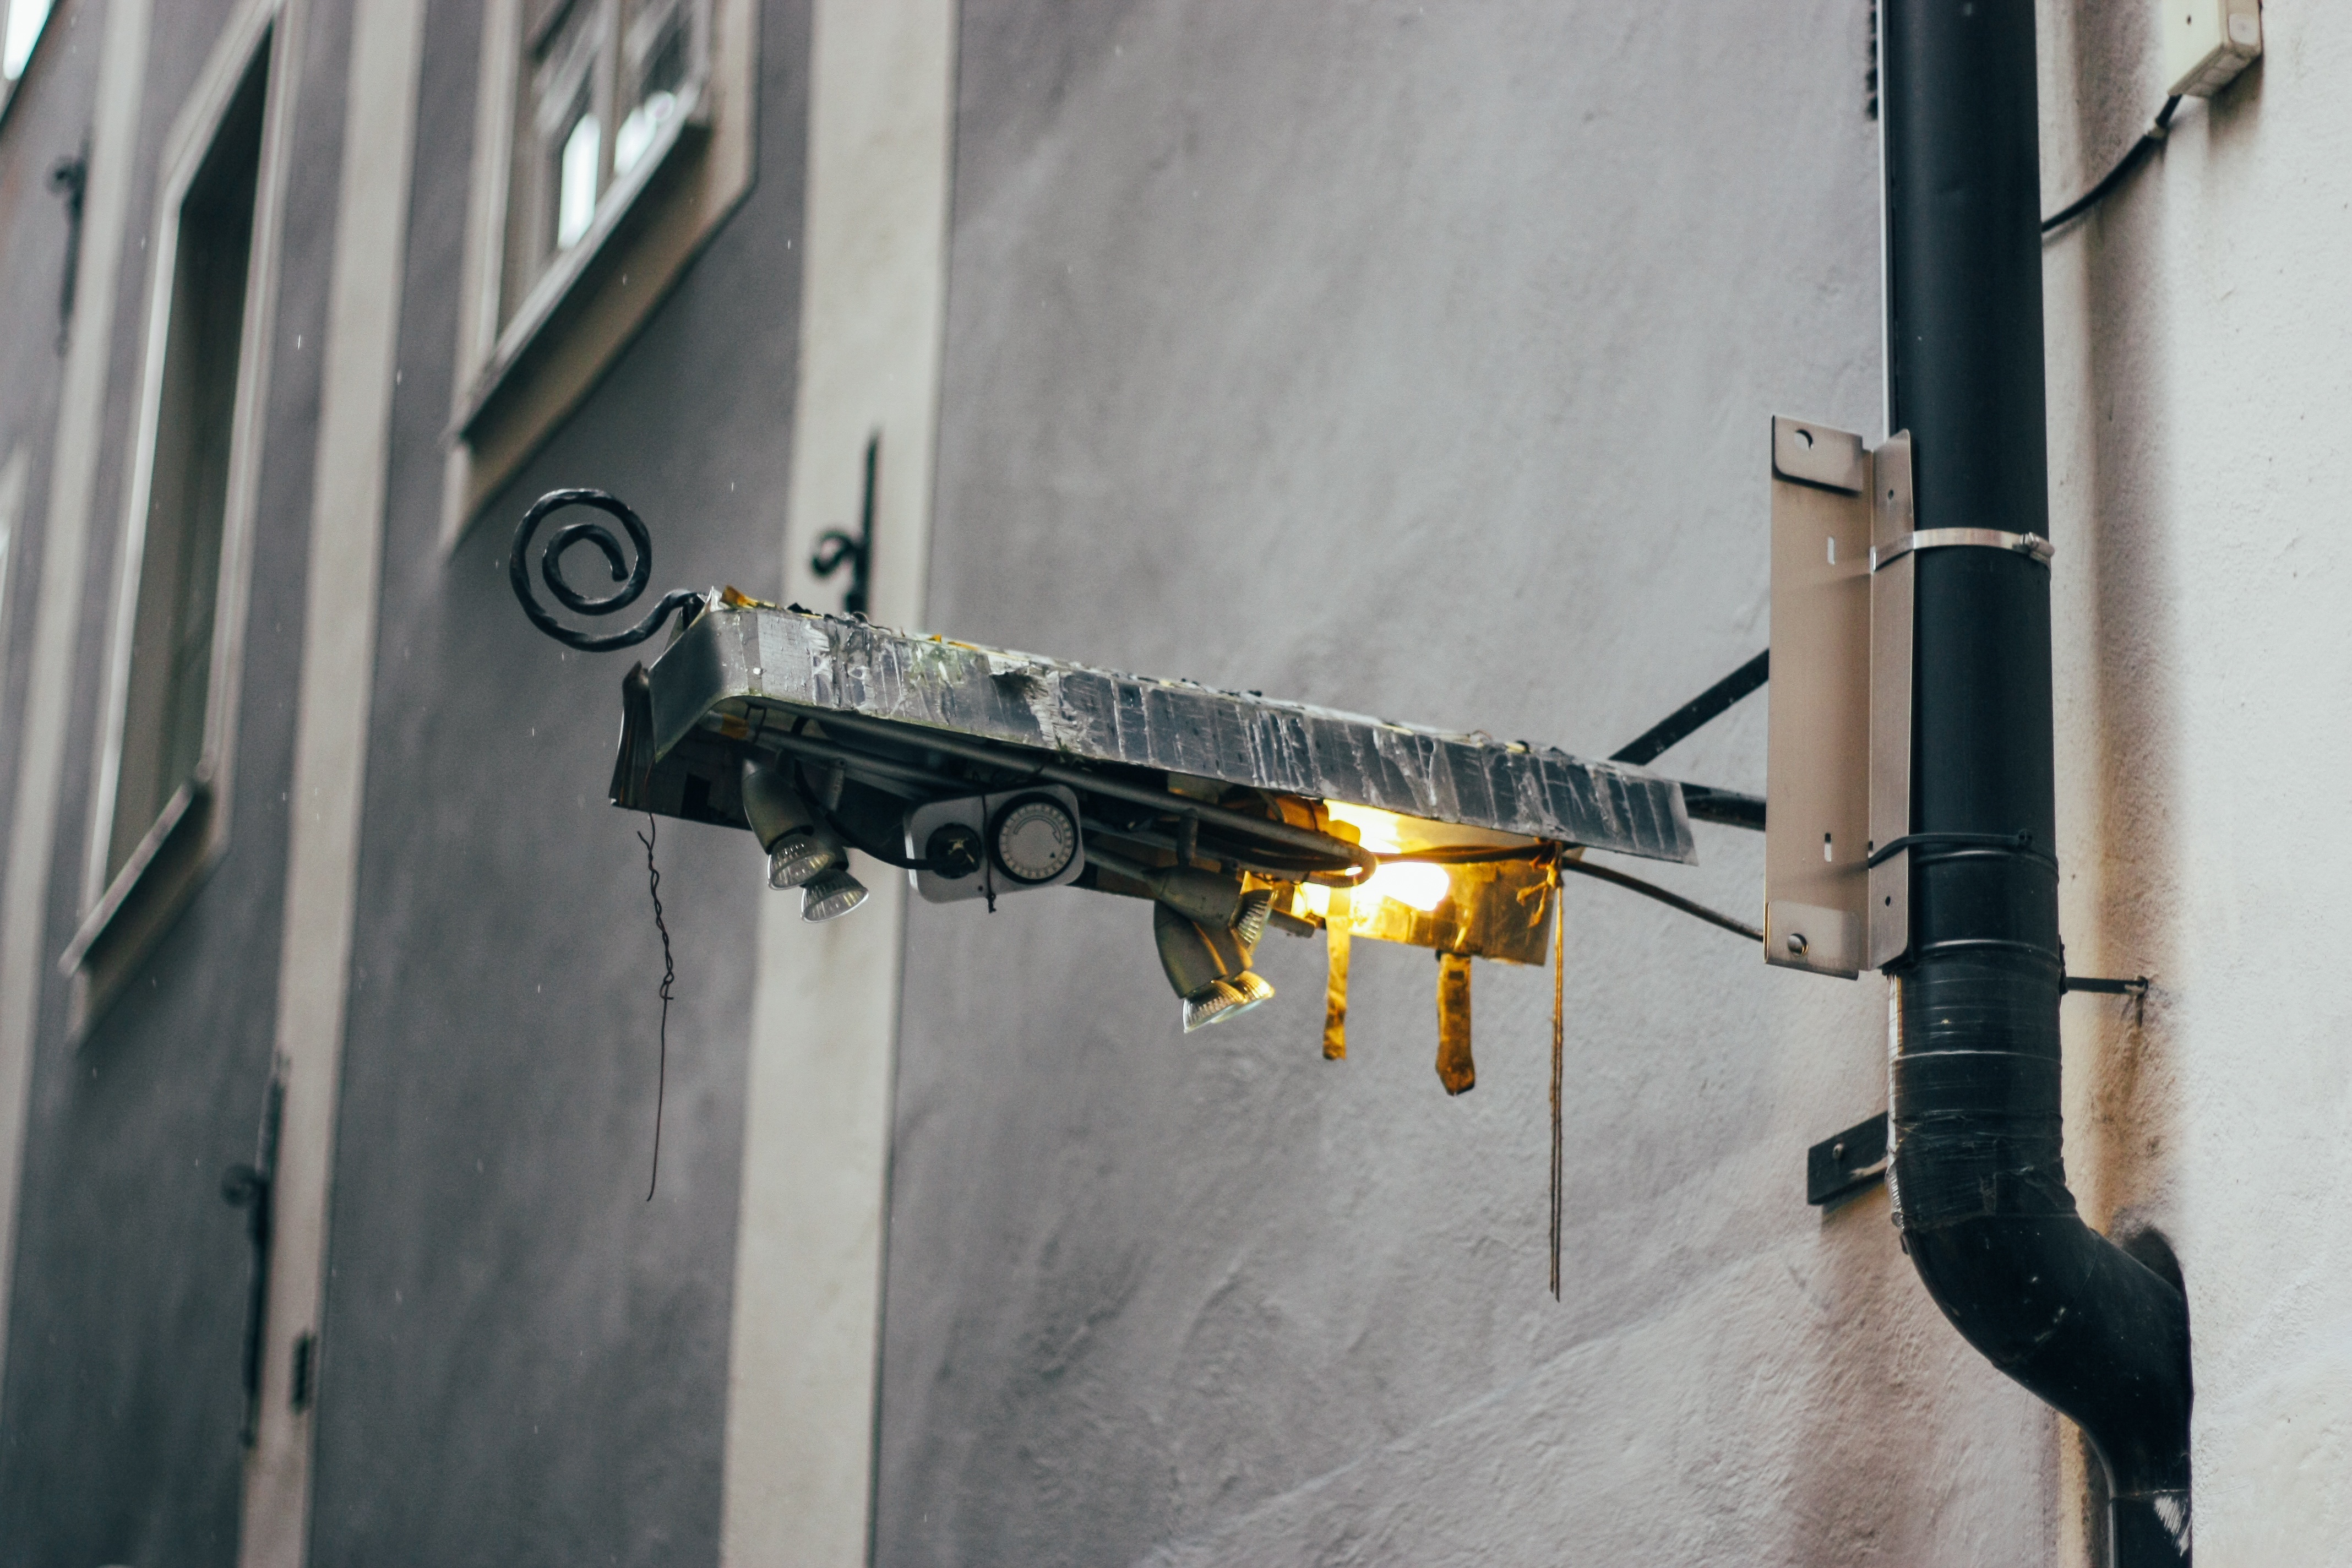
light, wood, window, glass, wall, street light, black, lighting, light fixture, iron